List of Dia Art Foundation locations and sites

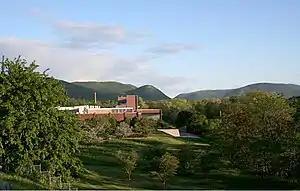
The Dia Beacon building and surrounding landscape.

There are twelve locations and sites which the Dia Art Foundation considers part of its constellation of art museums and long-term installations. Dia breaks its holdings into two distinct categories: locations and sites. "Locations" include museum structures that contain galleries of smaller works either on permanent or temporary display, while "sites" are long-term art installations placed outside of the gallery context that have been either commissioned or acquired by Dia. All three locations are found in New York state, while the nine sites are located in New York, New Mexico, Utah, South Carolina, and Germany. Currently one location, Dia SoHo, is scheduled to be opened in 2022, and there are nineteen sites that were once listed by Dia but are no longer listed.